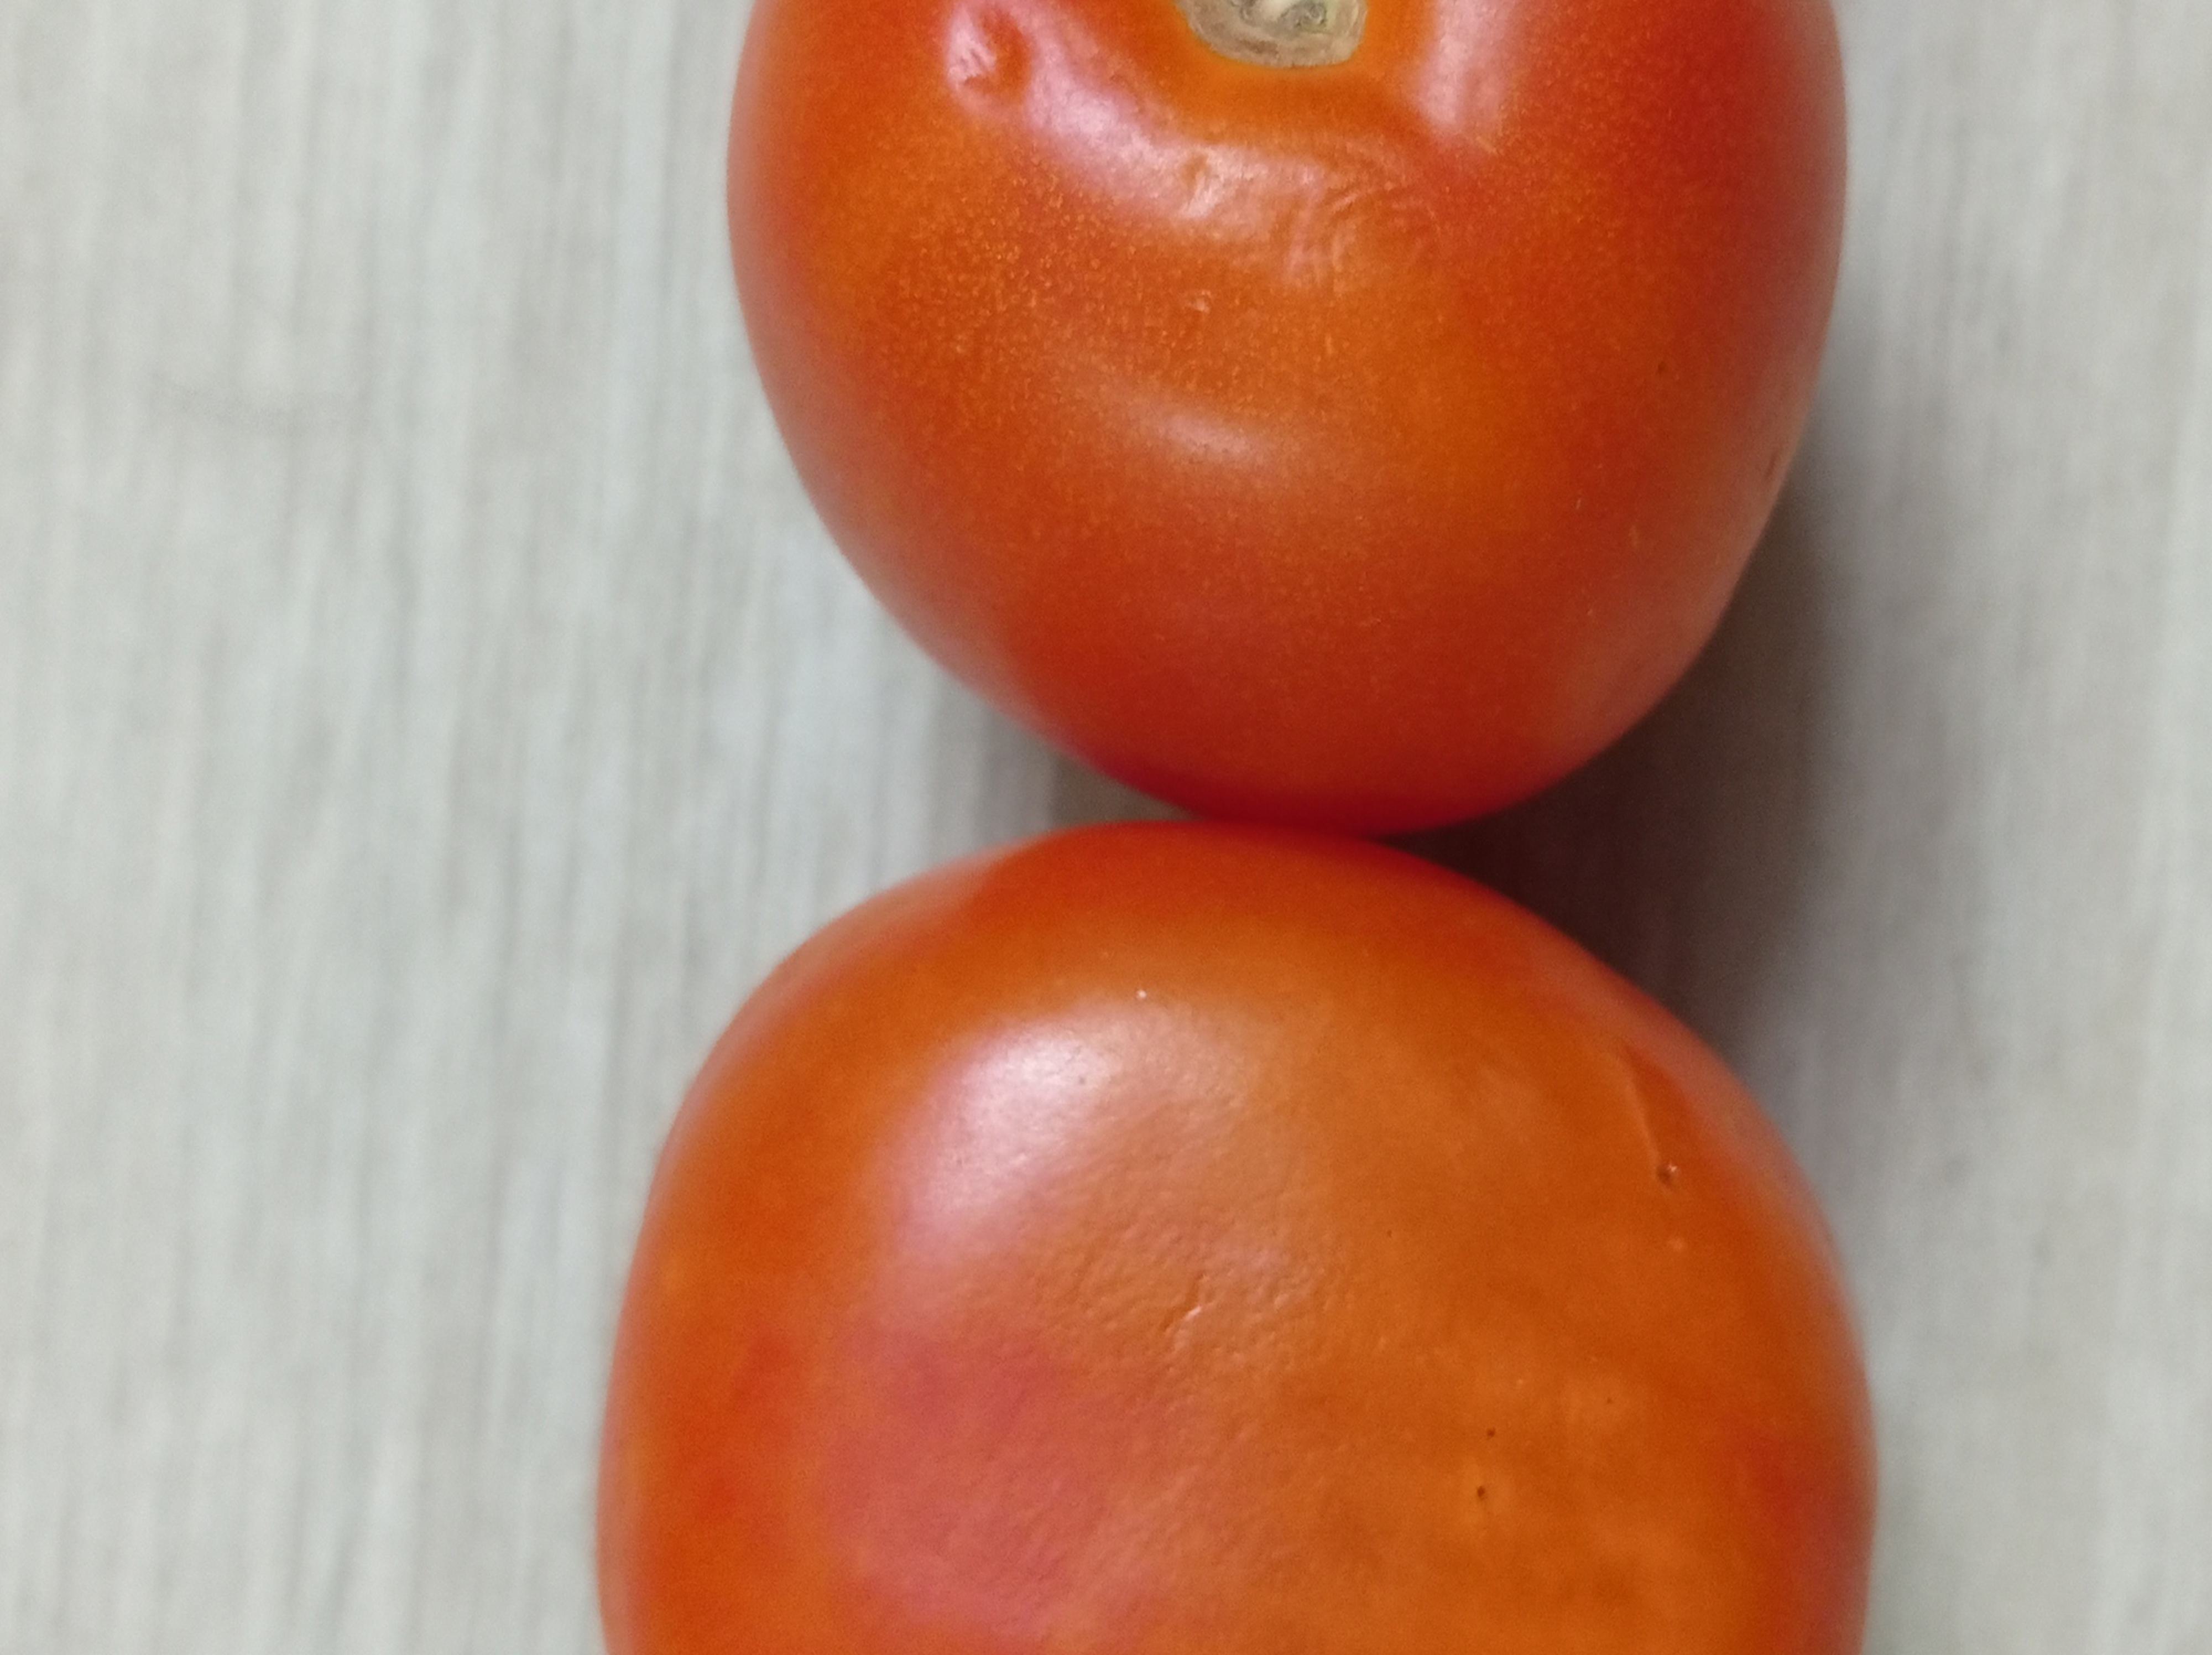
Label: Fresh